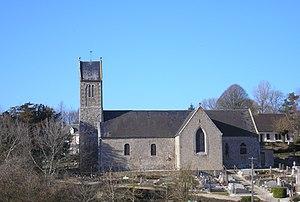
Le Chefresne est une ancienne commune française, située dans le département de la Manche en région Normandie, devenue le 1ᵉʳ janvier 2016 une commune déléguée au sein de la commune nouvelle de Percy-en-Normandie.